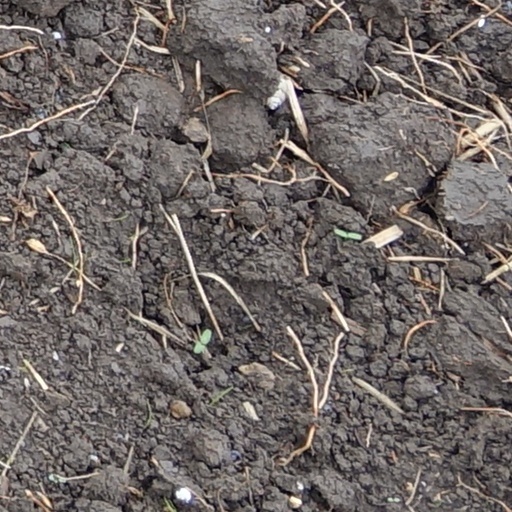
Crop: wheat